Gendarmerie of Haiti

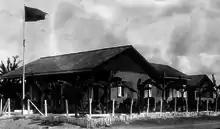
Gendarmerie sub-district headquarters at Gros-Morne, Artibonite, pictured in the 1920s

The gendarmerie quickly evolved into the cornerstone of the United States occupation, and gendarmerie officers had practical control over the U.S. client government of Philippe Sudré Dartiguenave; one visiting American observer noted that: "the actual running of the government comes pretty near being vested in General Butler and his young colonels and majors." On one occasion, the Haitian ambassador to the United States balked at the idea of signing a Butler-inspired compact that would give the gendarmerie control of the nation's postal service. Butler forced the issue by placing an armed guard in President Dartiguenave's office, with instructions to compel Dartiguenave to telegraph the ambassador with orders to sign the agreement "or else".